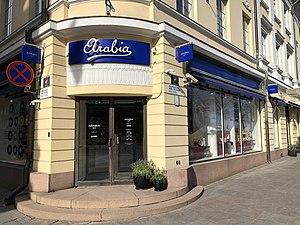
Arabia était une entreprise, fondée en 1873, de design et de production d'objets en faïence et en porcelaine en Finlande.